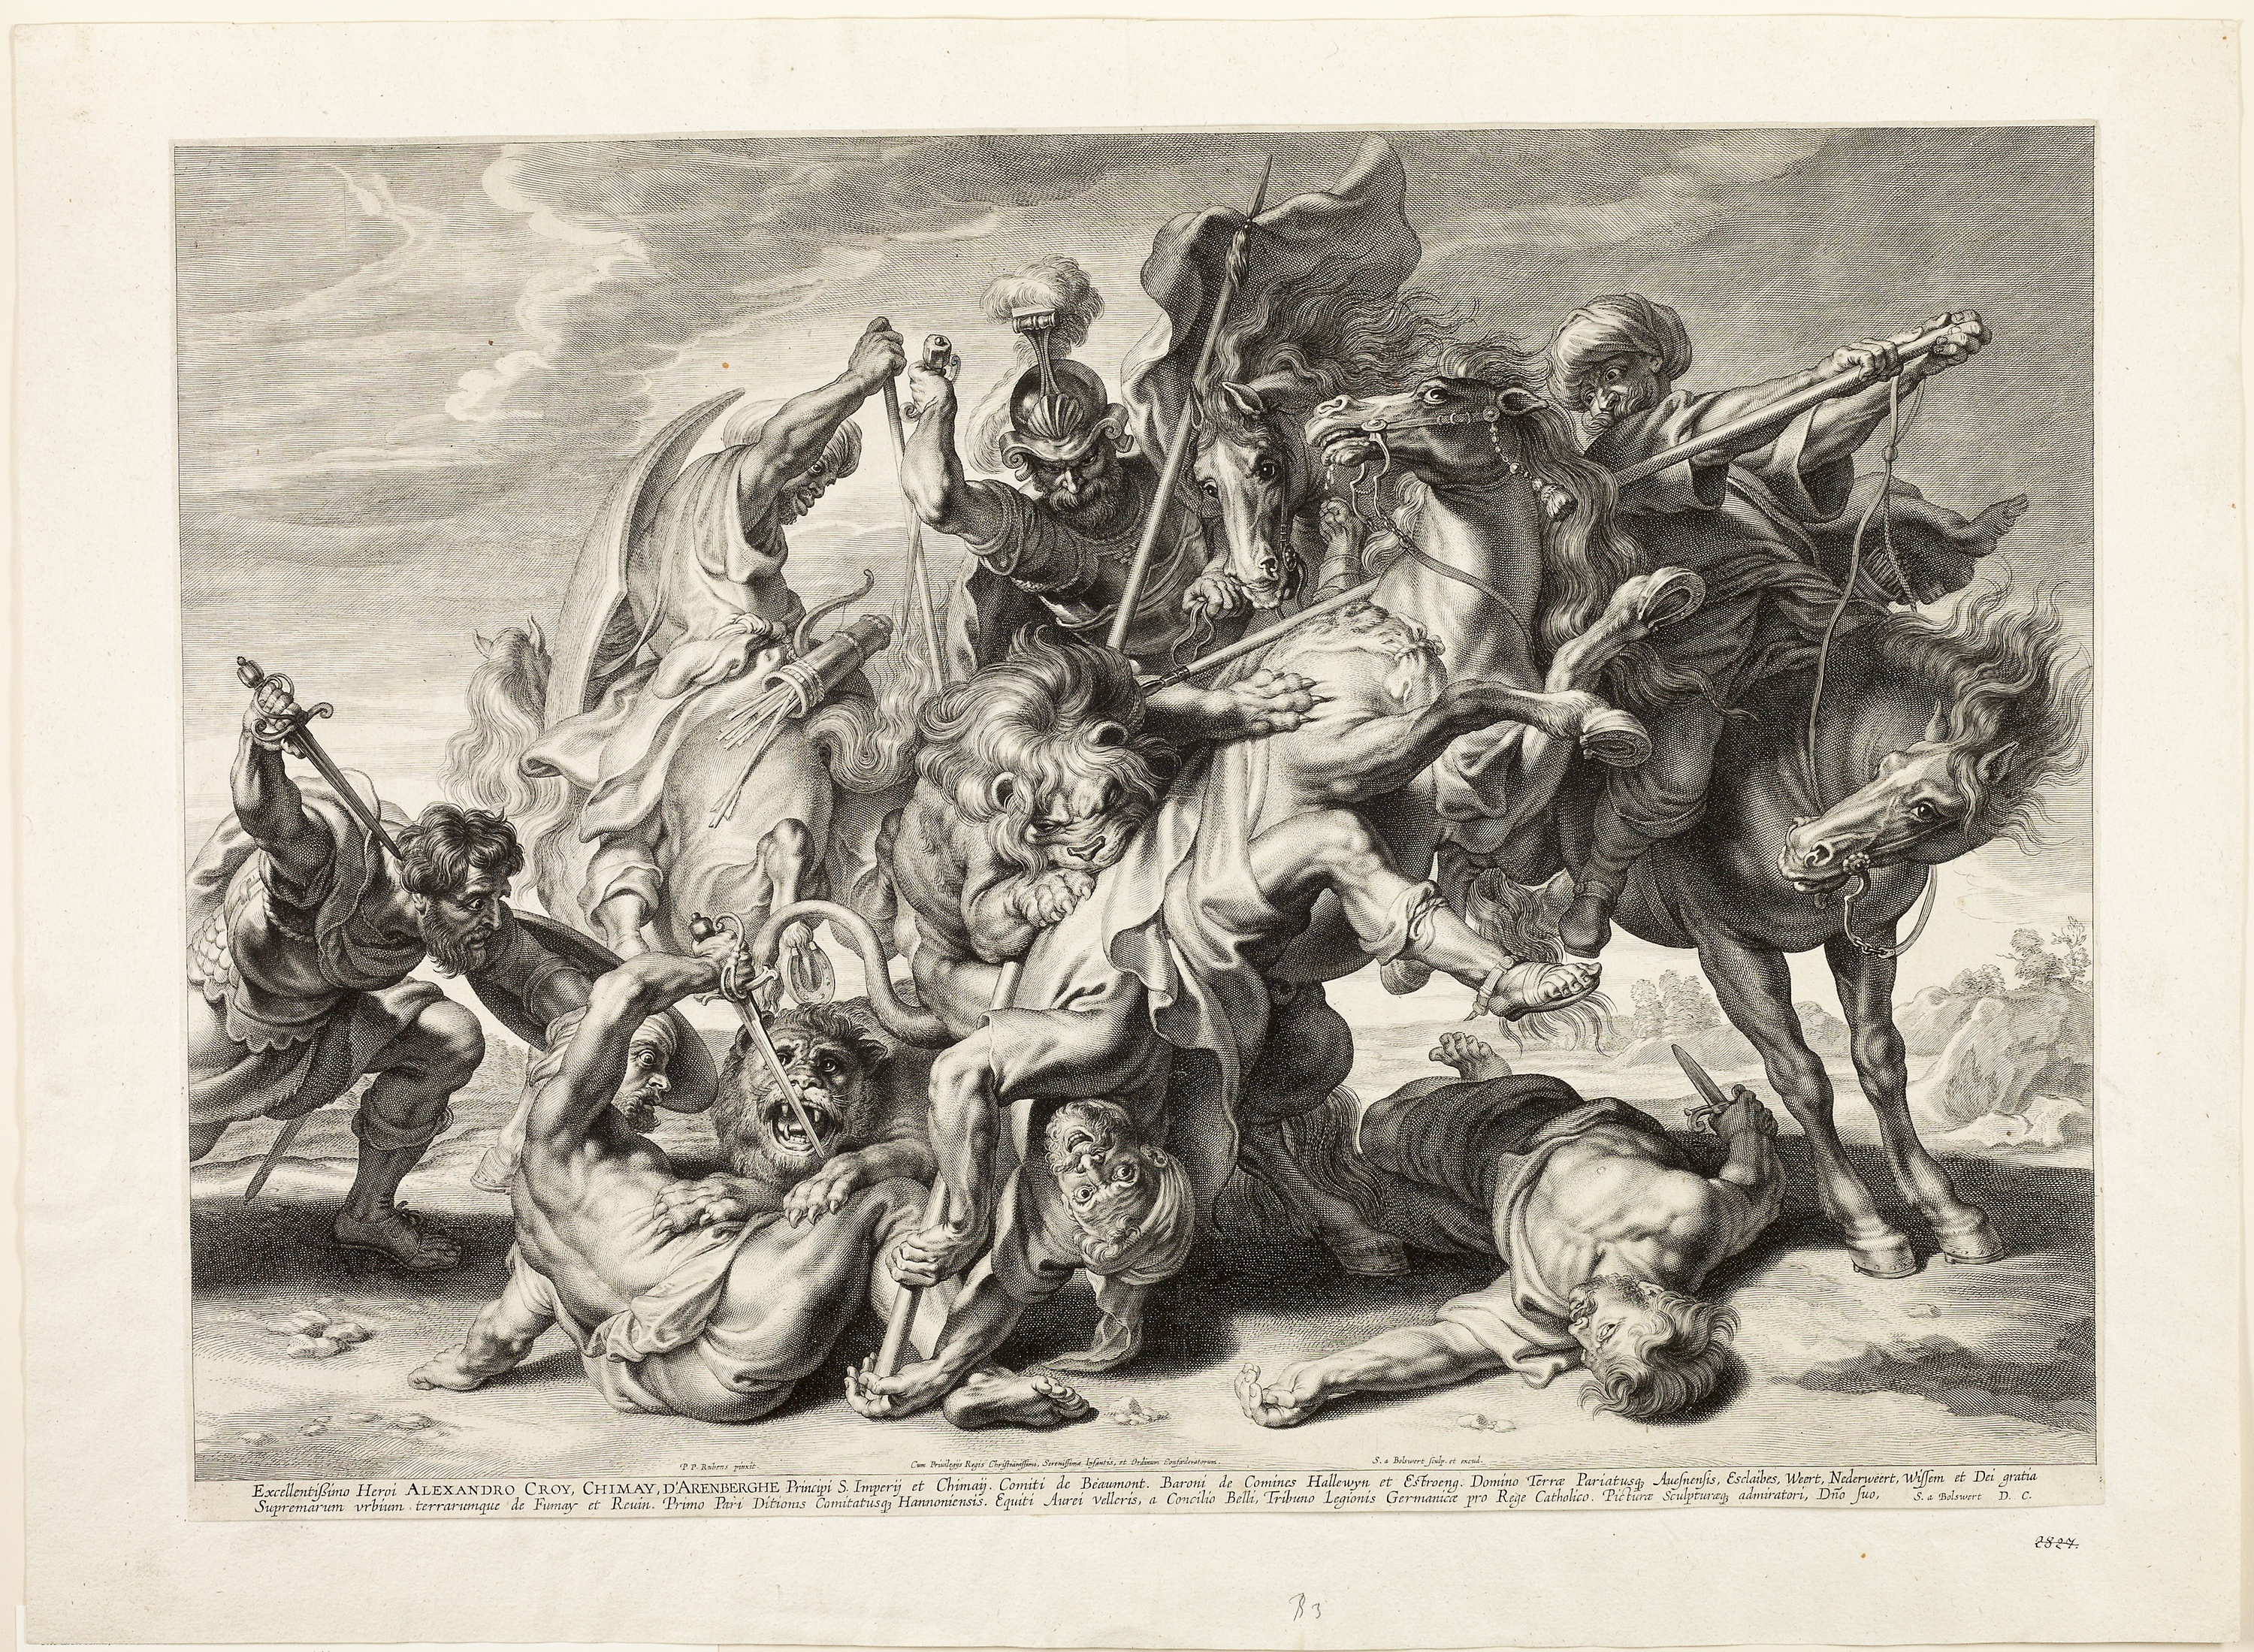
art, horse like mammal, visual arts, artwork, mythology, black and white, illustration, painting, history